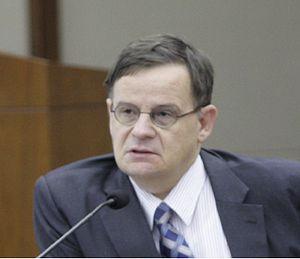
Andreï Nikolaïevitch Lankov est un historien russe spécialiste de la Corée, né le 26 juillet 1963 à Léningrad.